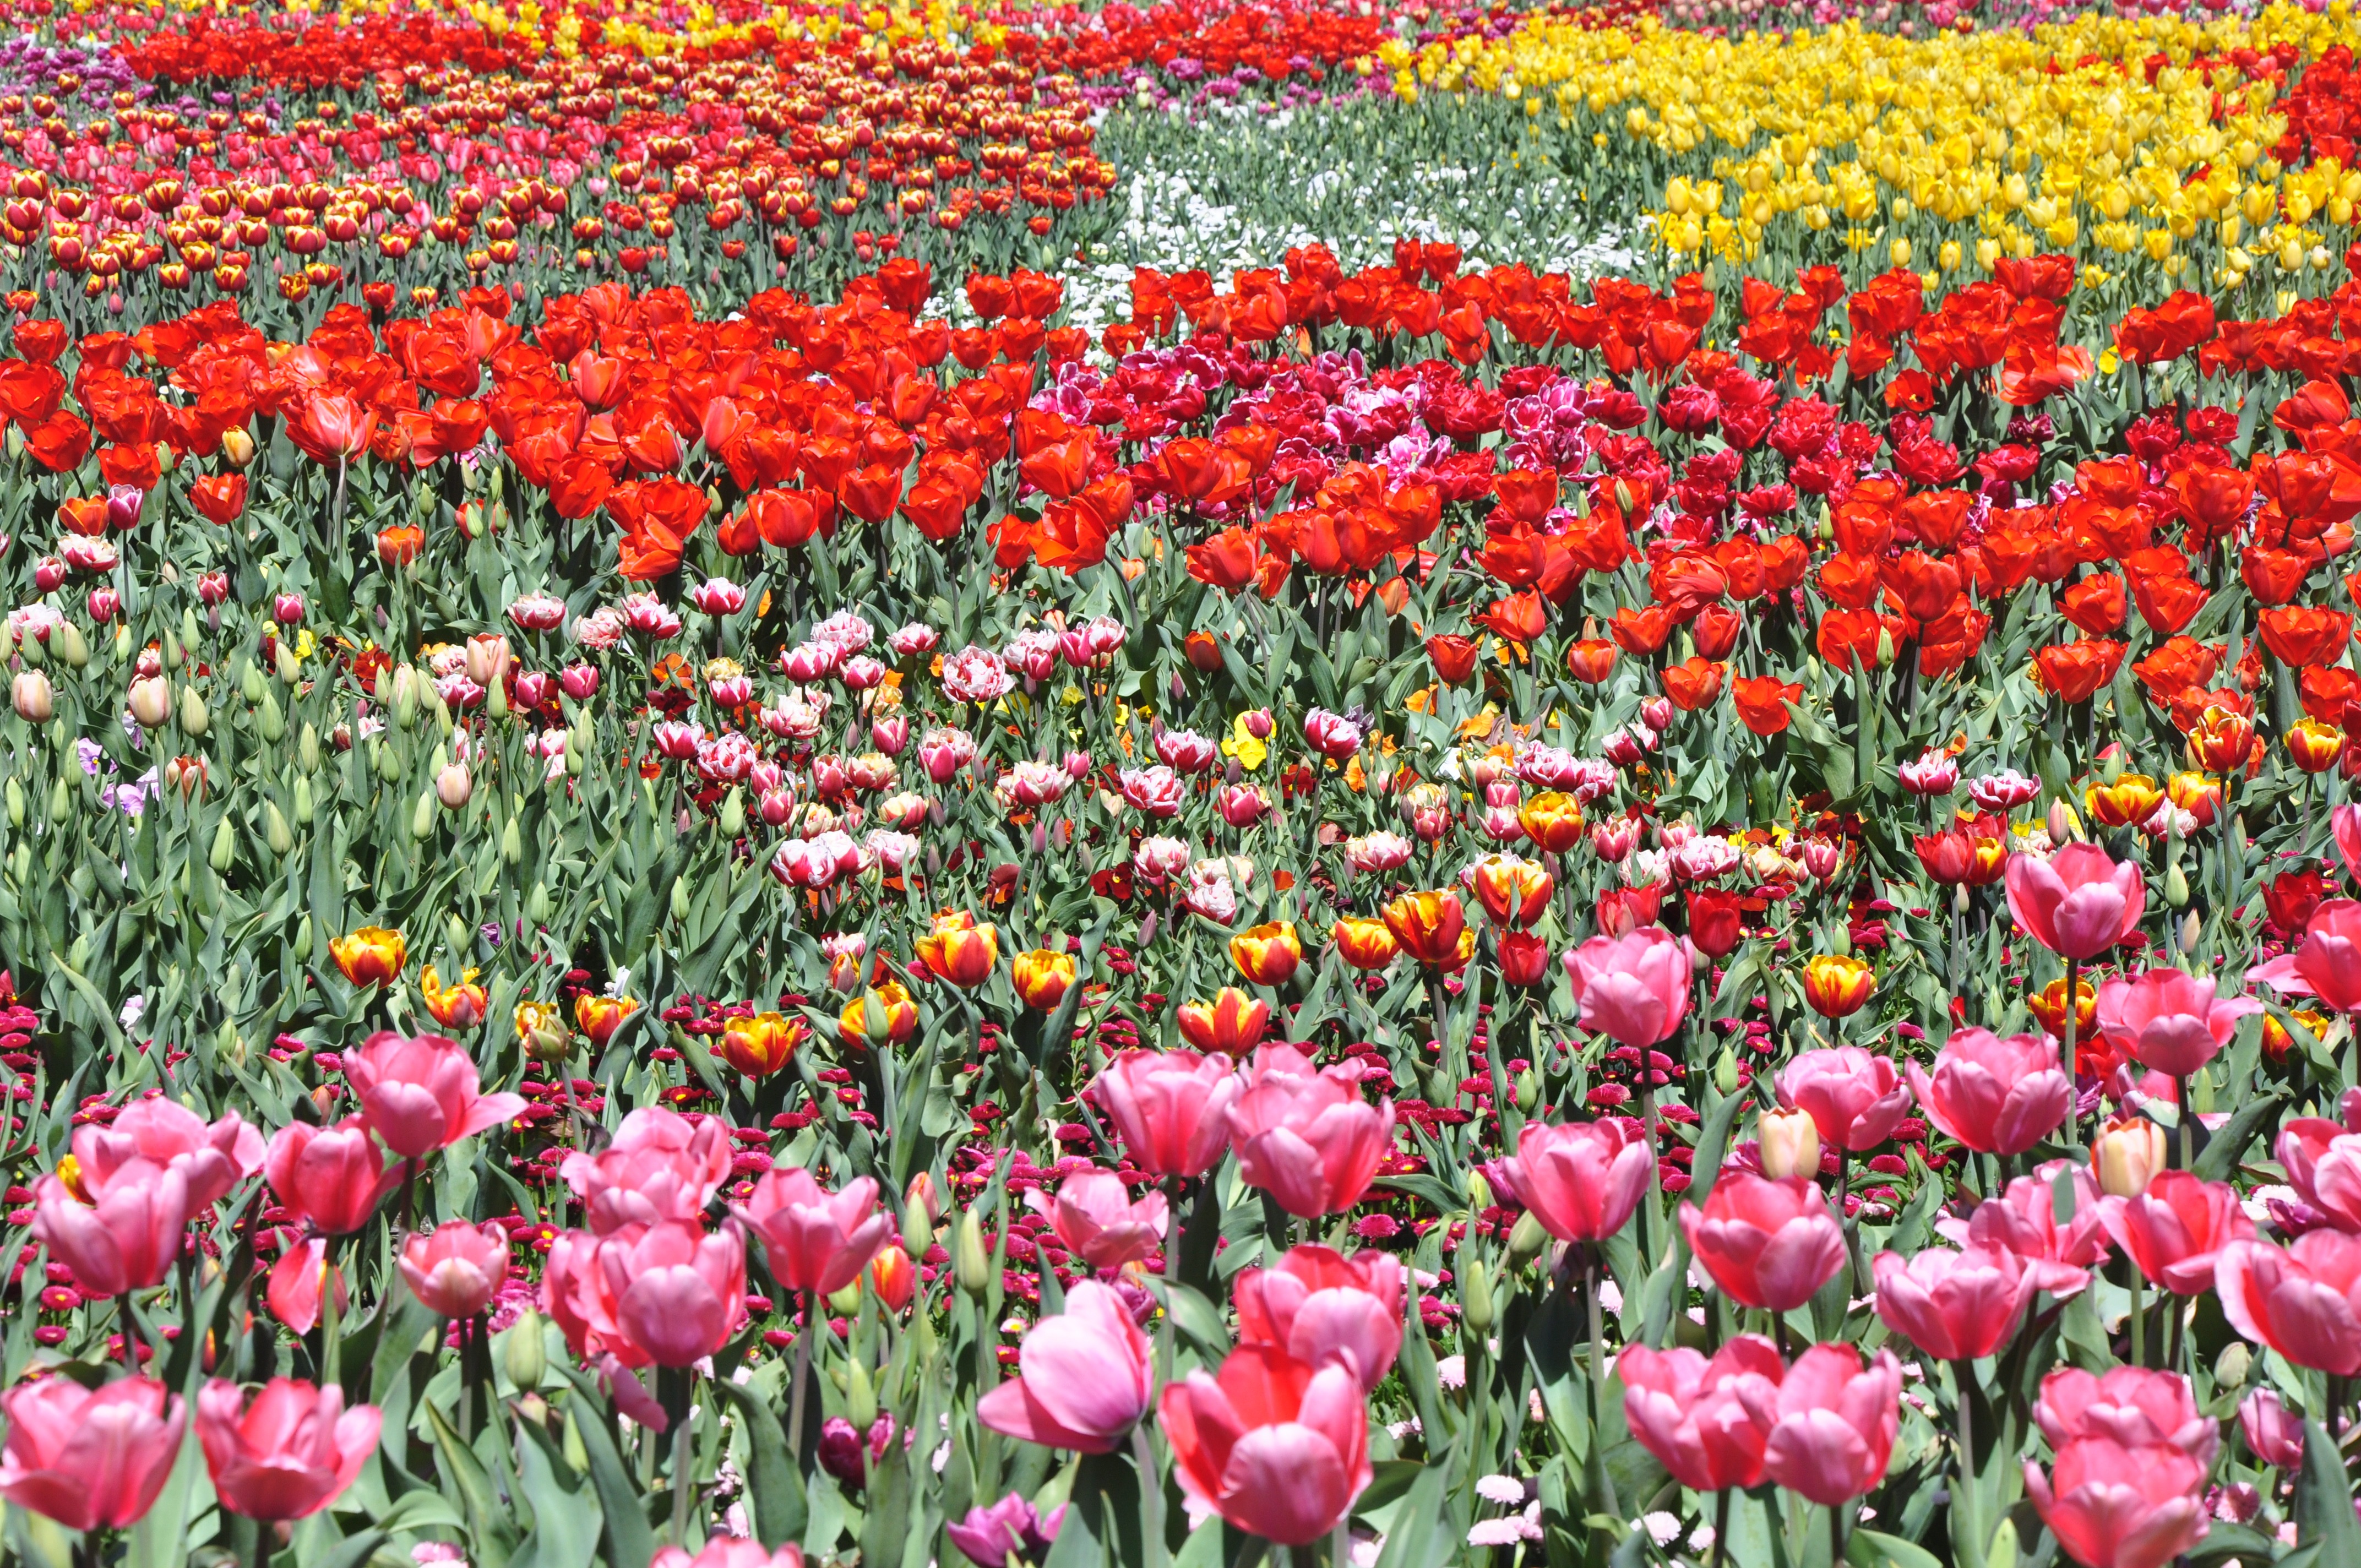
blossom, plant, field, flower, petal, bloom, floral, tulip, natural, colorful, flora, season, australia, canberra, flowering plant, lily family, annual plant, floriade, land plant